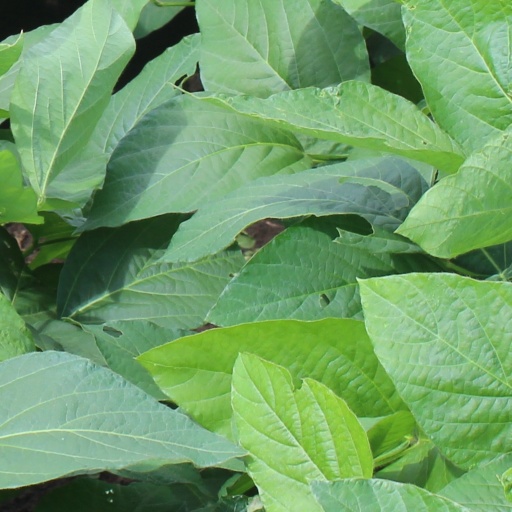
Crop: soybean